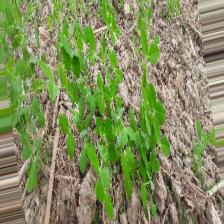
Label: Normal